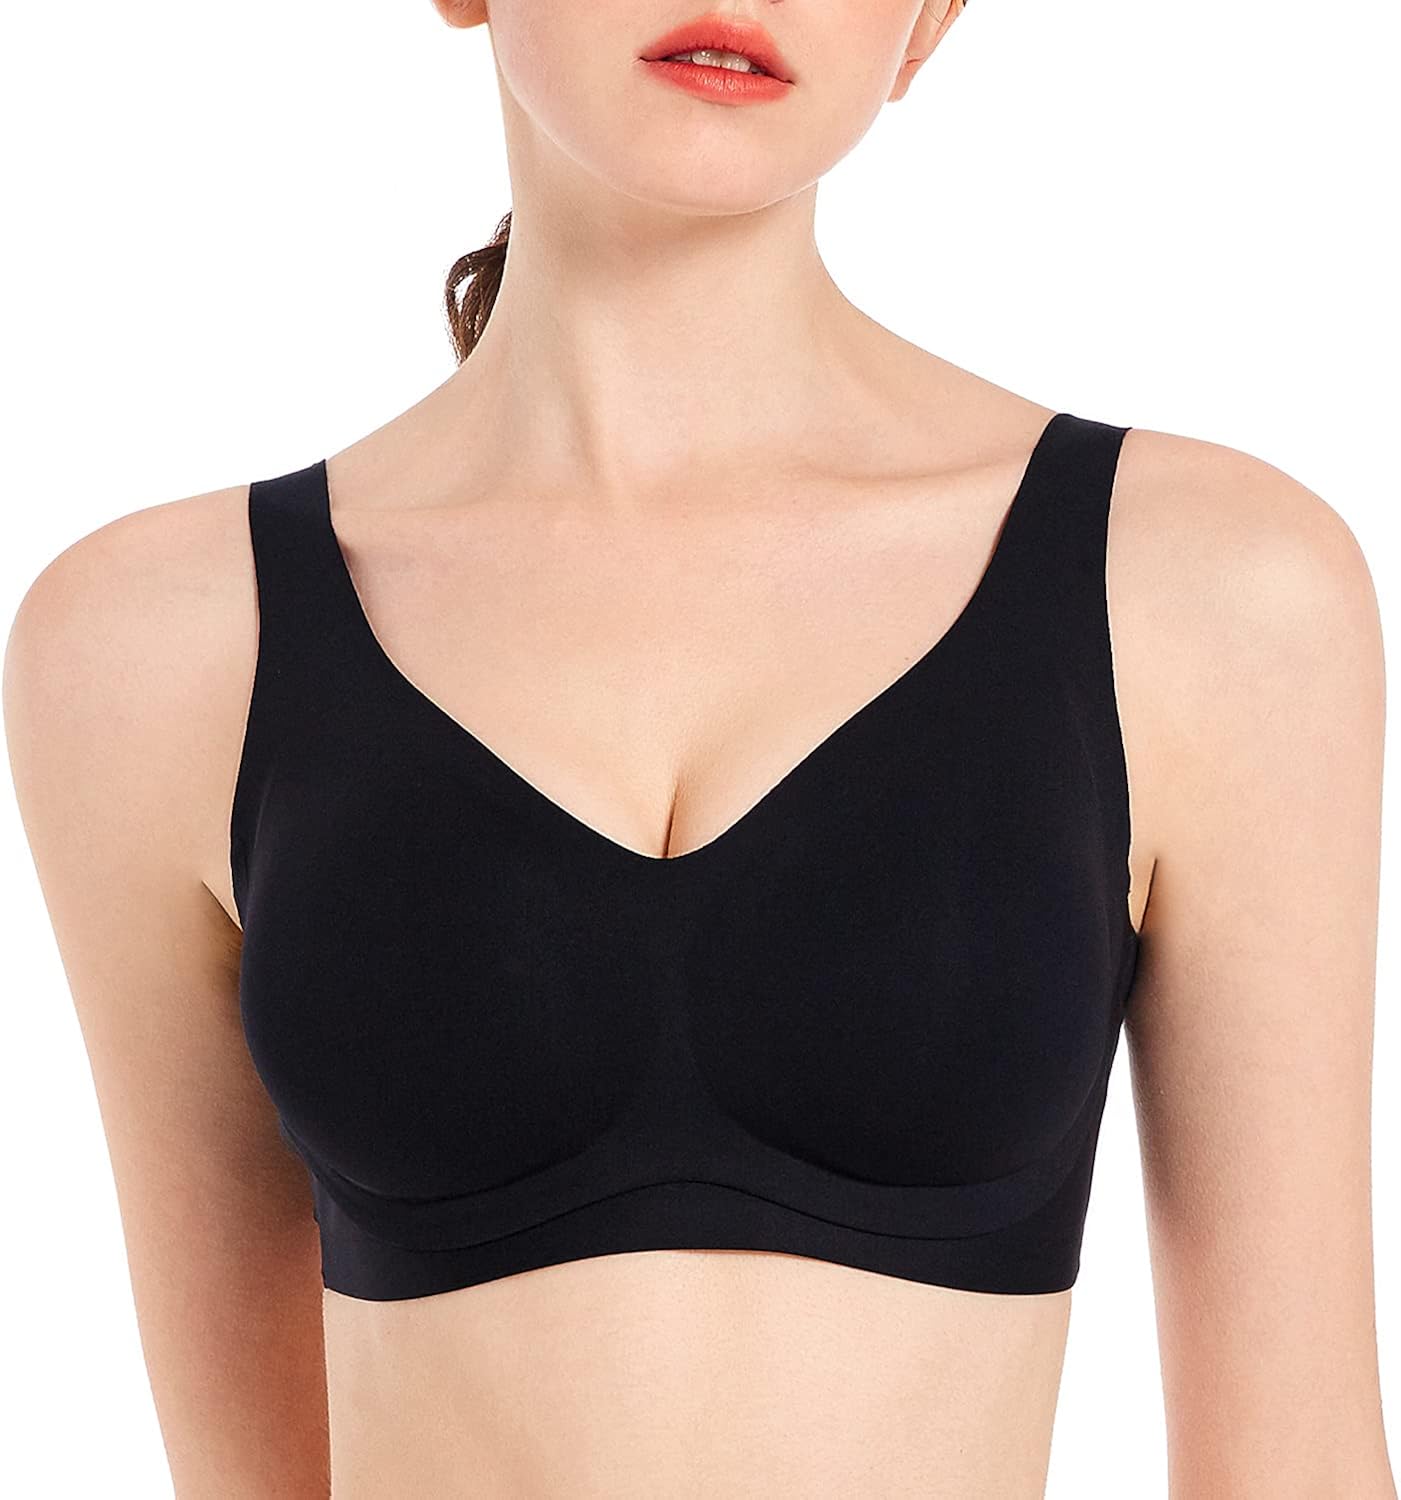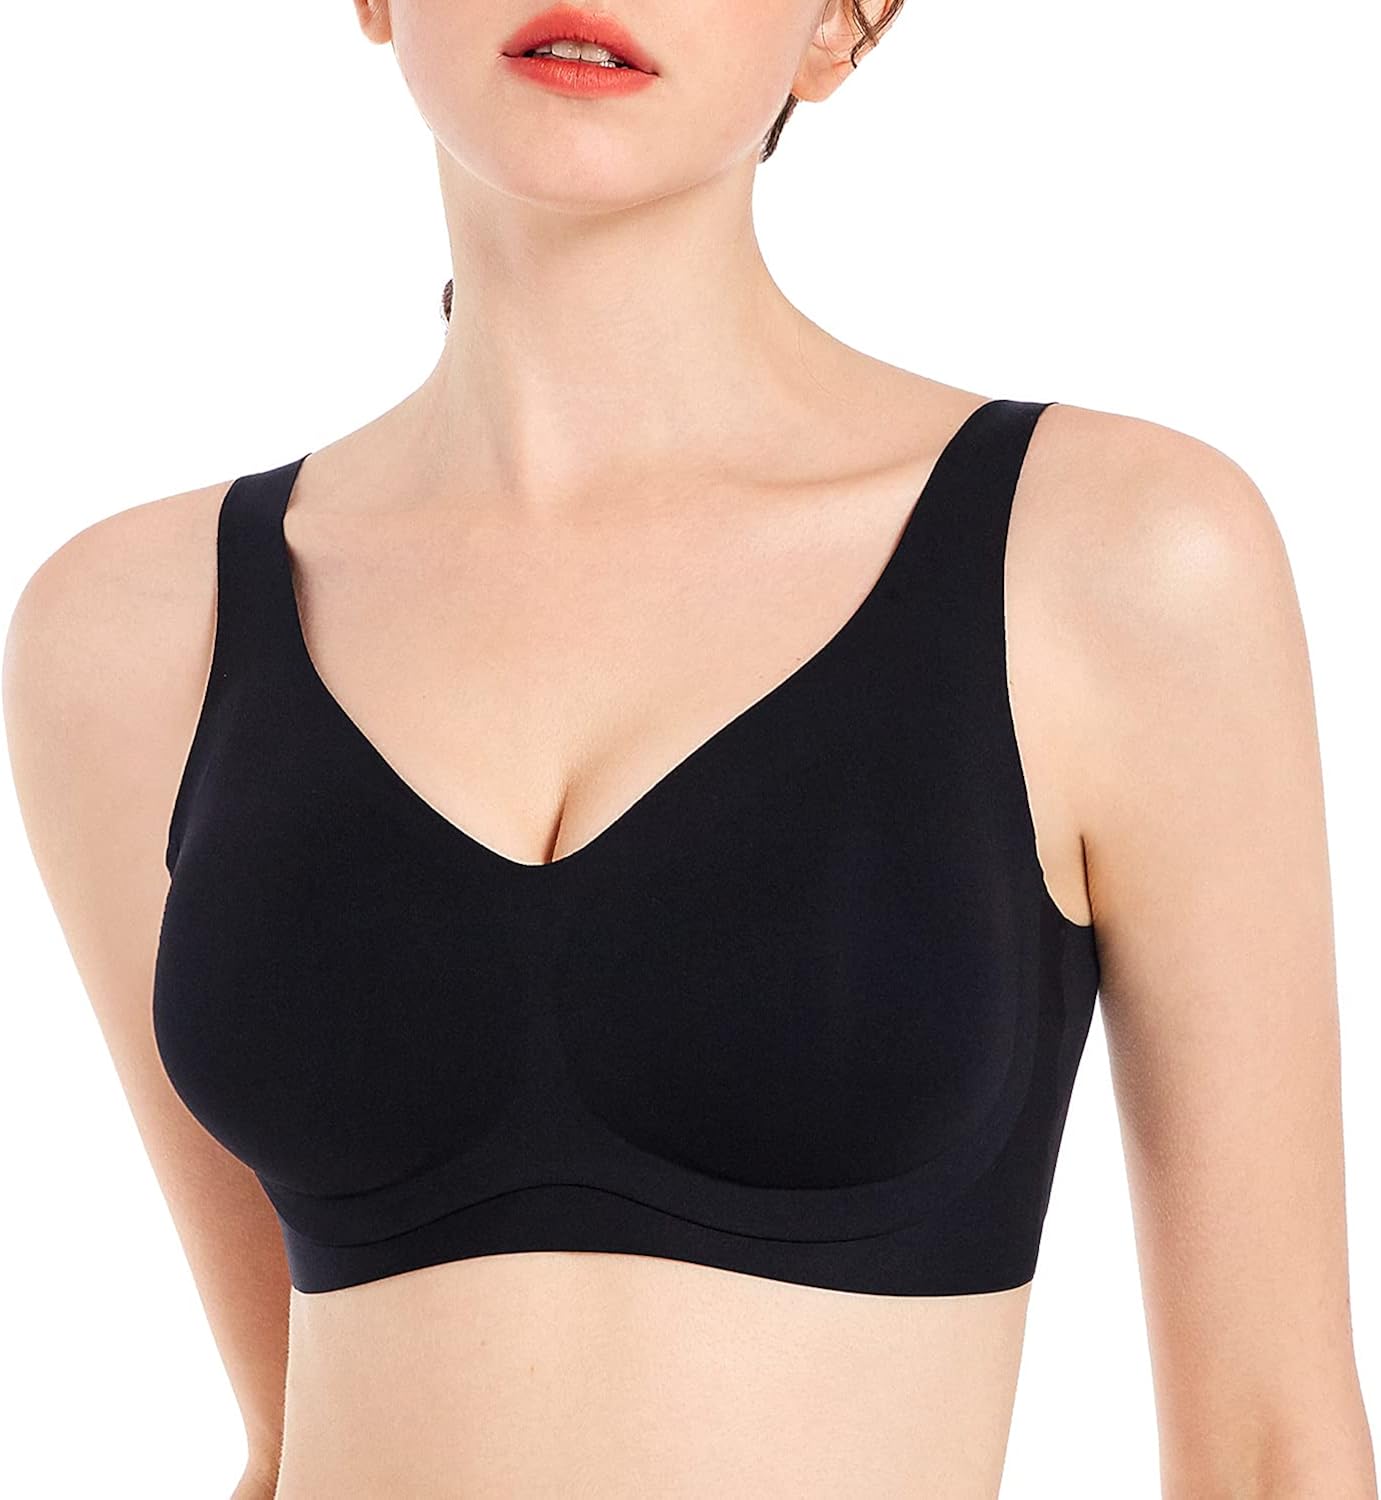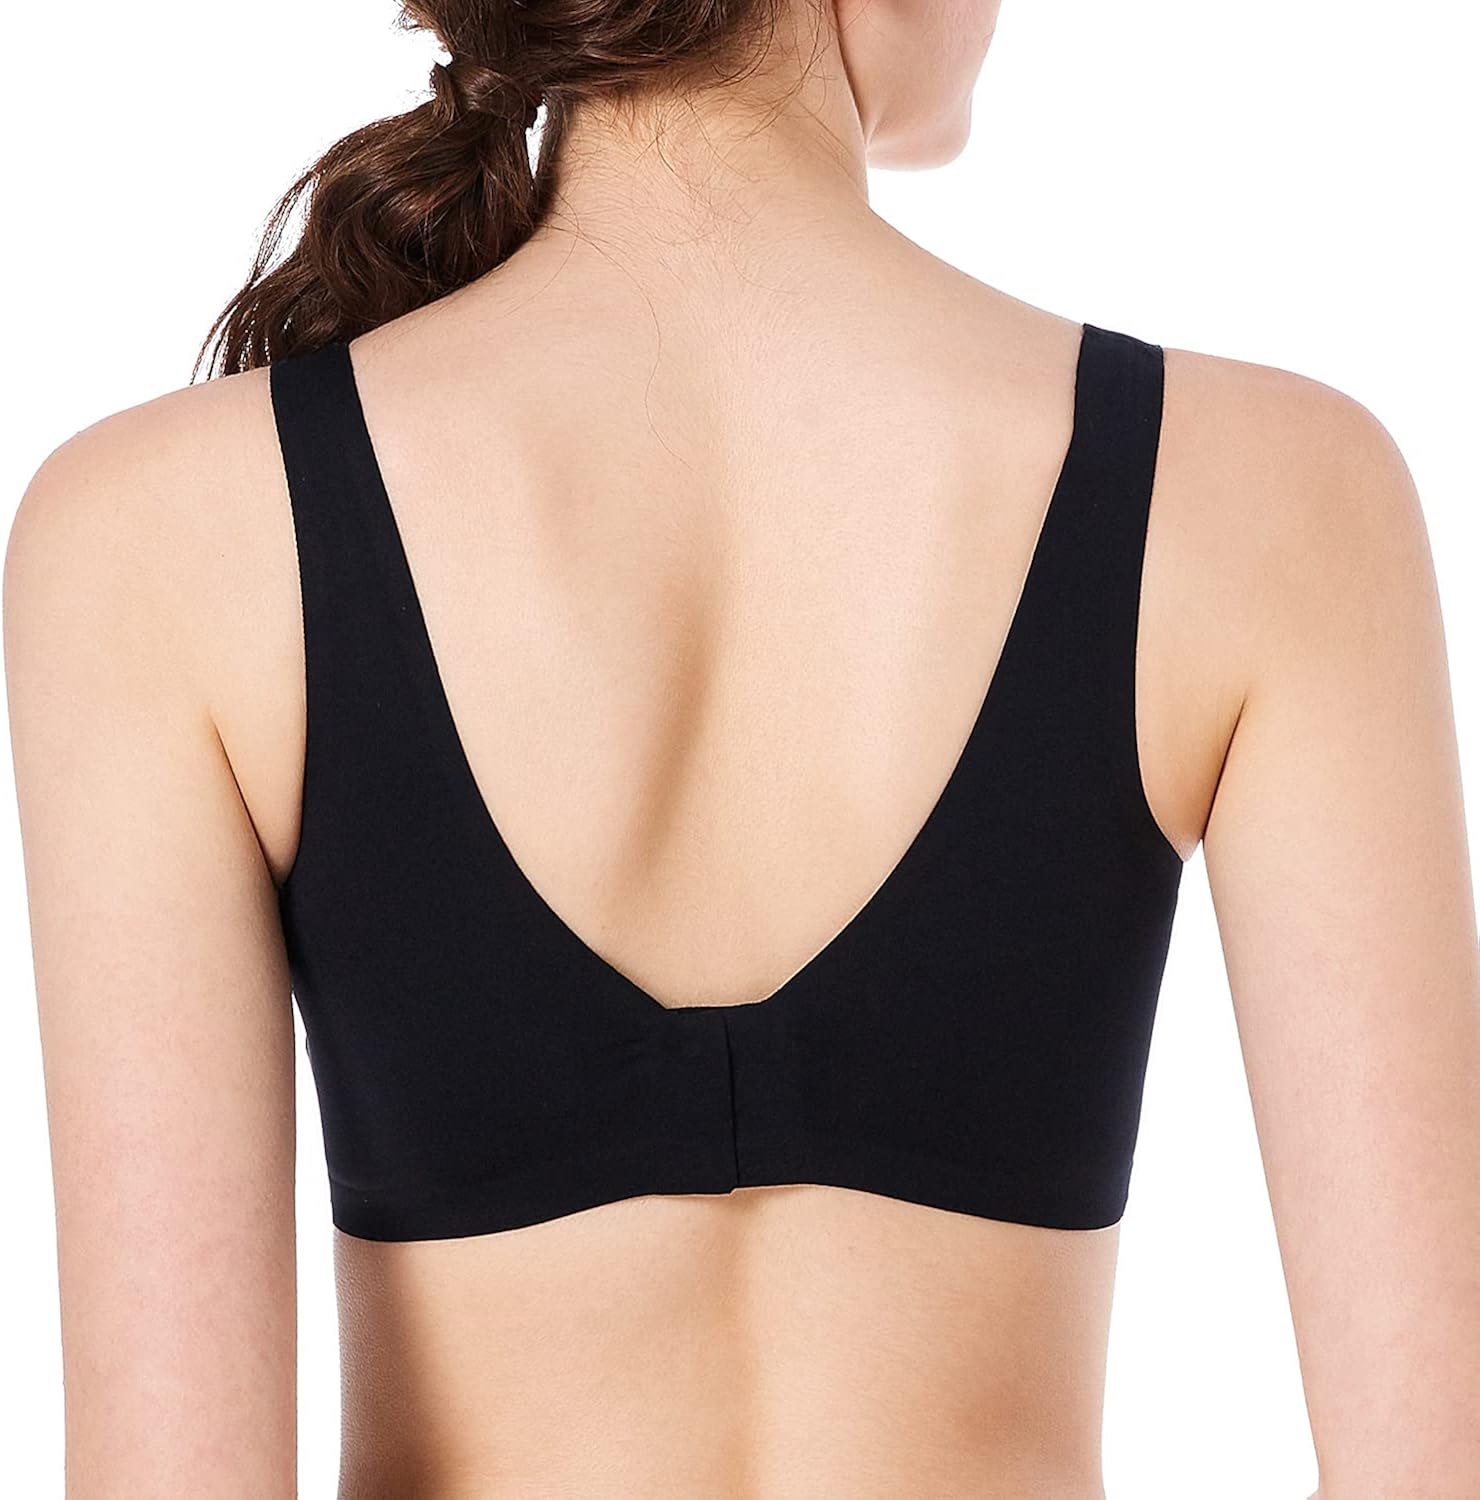
HANSCA Women’s Seamless Backsmoothing Comfort Bra Wirefree No Bulge Leisure Sleep T-Shirt Bras Everyday Wear
Category: AMAZON FASHION
Made of soft fabric, this lightweight wireless bra delivers extremely comfort all day long, featuring removable latex pads and elastic underband to achieve a perfectly flattering fit that makes you look as good as you'll feel. Our soft seamless bra combined with wire-free support let all you feel is comfortable and all you see is a smooth silhouette. There are no uncomfortable frills here! Every style in this seamless bra collection for women has one thing in common: It feels so natural that sometimes you forget you’re wearing it!   --- A clean and classic design without any lace and bulky seams, give you a real seamless shape. --- Removable latex pads allows you adjust to a more natural breast shape. --- Extra side coverage and wide shoulder straps smooth underarm and back bulge. --- Easy size makes it a snap to find your perfect fit from sizes M-2XL. Size Chart: Size M for 32A, 32B, 32C  Size L for 34A, 34B, 34C  Size XL for 36A, 36B, 36C  Size XXL for 38A, 38B, 38C
Features: PLEASANTLY SOFT --- Material: 63% Nylon, 37% Elastane. Double knit fabric lets you enjoy the silk-like softness on your skin and 24-hour comfort. | Hook and Eye closure | Dry Clean Only | BACK SMOOTHING --- U-shaped back wings feature wireless cups with removable contour pads to provide all-over smoothing. Thanks to the wide straps, you won't feel digging into on the shoulders. | EXTRA COVERAGE --- Extra side coverage panels smooth out underarm and back bulge not to show and provide a seamless look under clothes. | IDEAL FOR EVERYDAY --- Made with elastic underband, this wirefree seamless bra may provide gentle support during your everyday activities and low-impact sports. | EASY SIZE --- Easy size makes it a snap to find your perfect fit from sizes M-2XL. Please refer to the size chart in the pictures to find your perfect fit. | CARE INSTRUCTION --- Washing by hand is the most recommended. Hang dry in a cool and ventilated place. Do not iron. Do not dry clean.